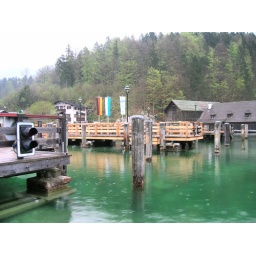
Bavaria - at the bottom of the mountains is the deepest lake in Germany.